Emese Szász-Kovács

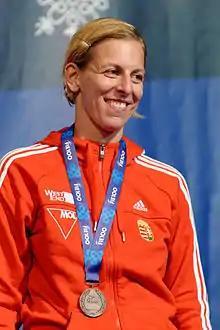
At the 2013 World Fencing Championships

Emese Szász (born 7 September 1982) is a Hungarian left-handed épée fencer, three-time Olympian, and 2016 individual Olympic champion.